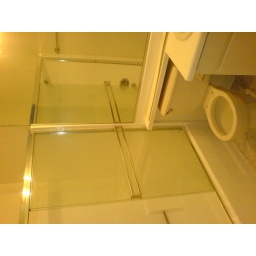
bathroom in master bed room.